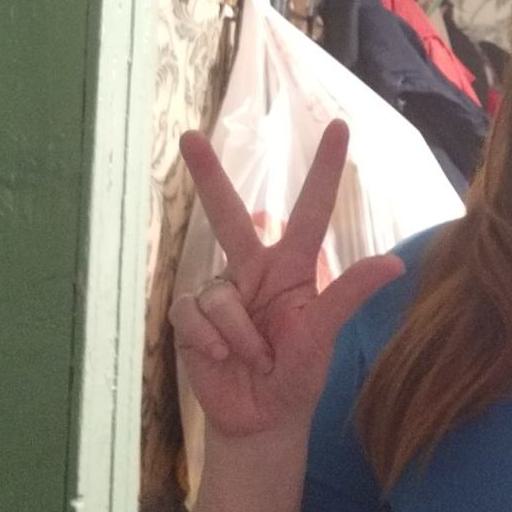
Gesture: three2